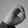
ASL letter: O